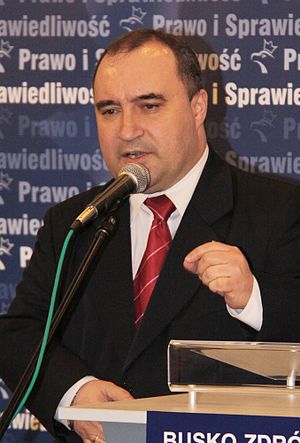
Przemysław Gosiewski
Przemysław Edgar Gosiewski var en polsk politiker som var medlem af det polske parti Lov og Retfærdighed. Han blev valgt ind i Sejm i 2001 og genvalgt den 25. september 2005, med